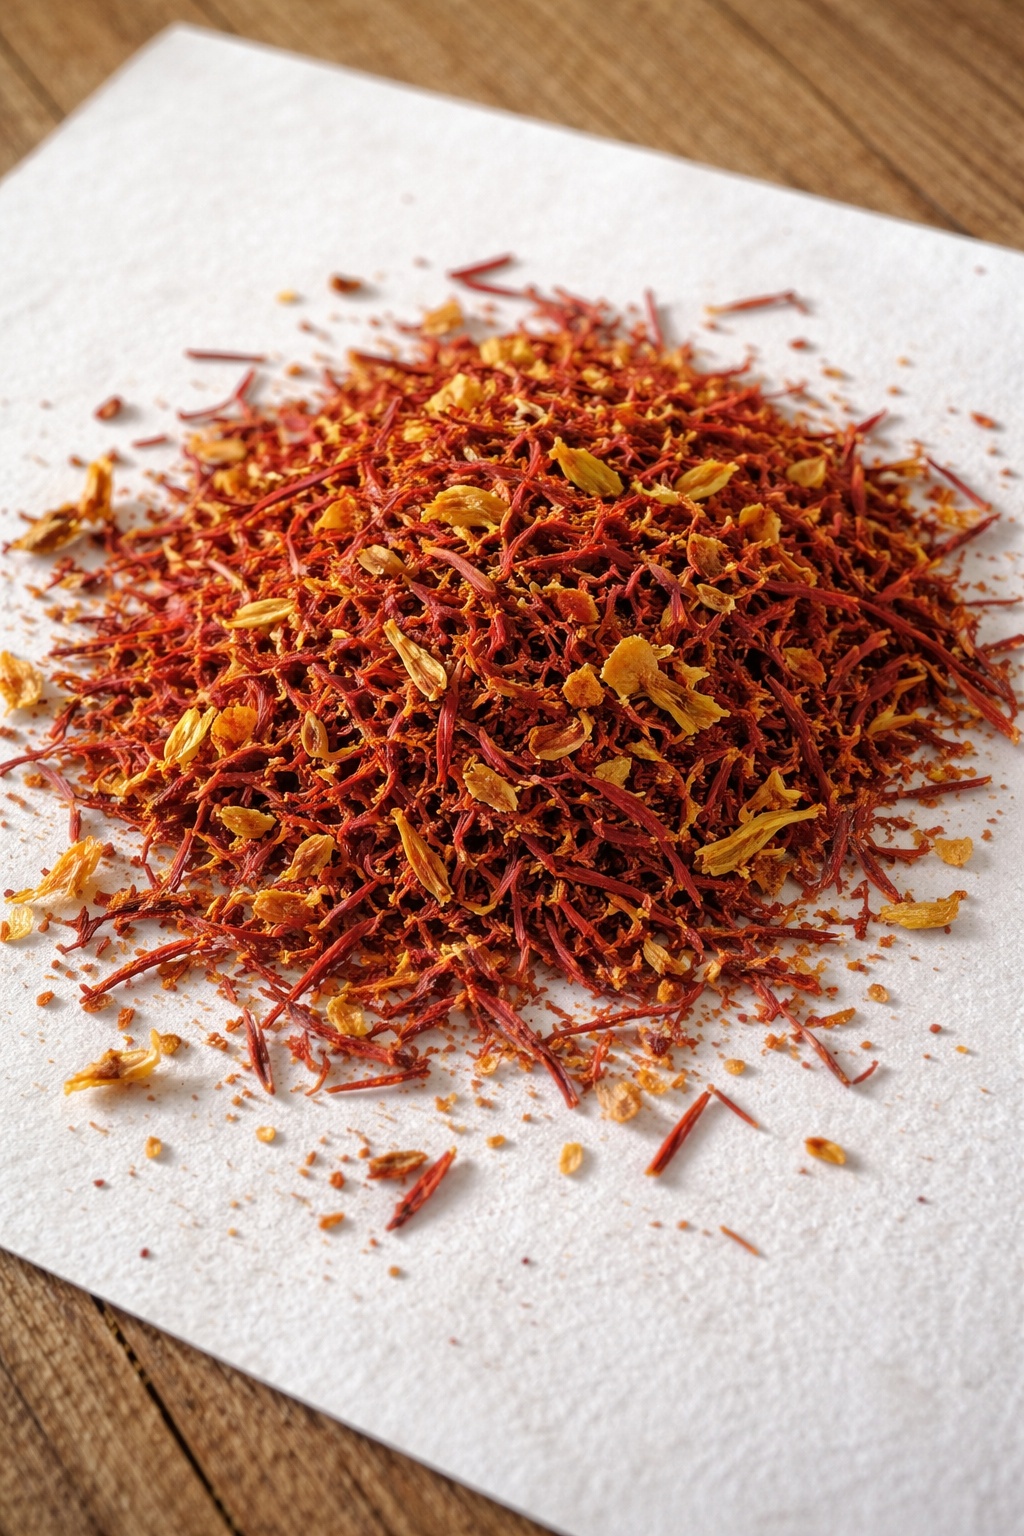
Saffron quality class: adulterated